Tracer (Marvel Comics)

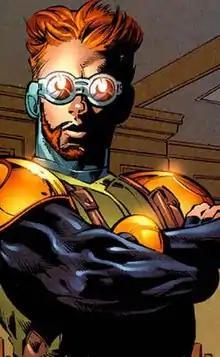

Tracer is a supervillain appearing in American comic books published by Marvel Comics. The character is usually depicted as an enemy of Spider-Man. His first appearance was in "Friendly Neighborhood Spider-Man" #1.